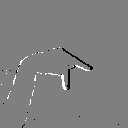
ASL letter: p